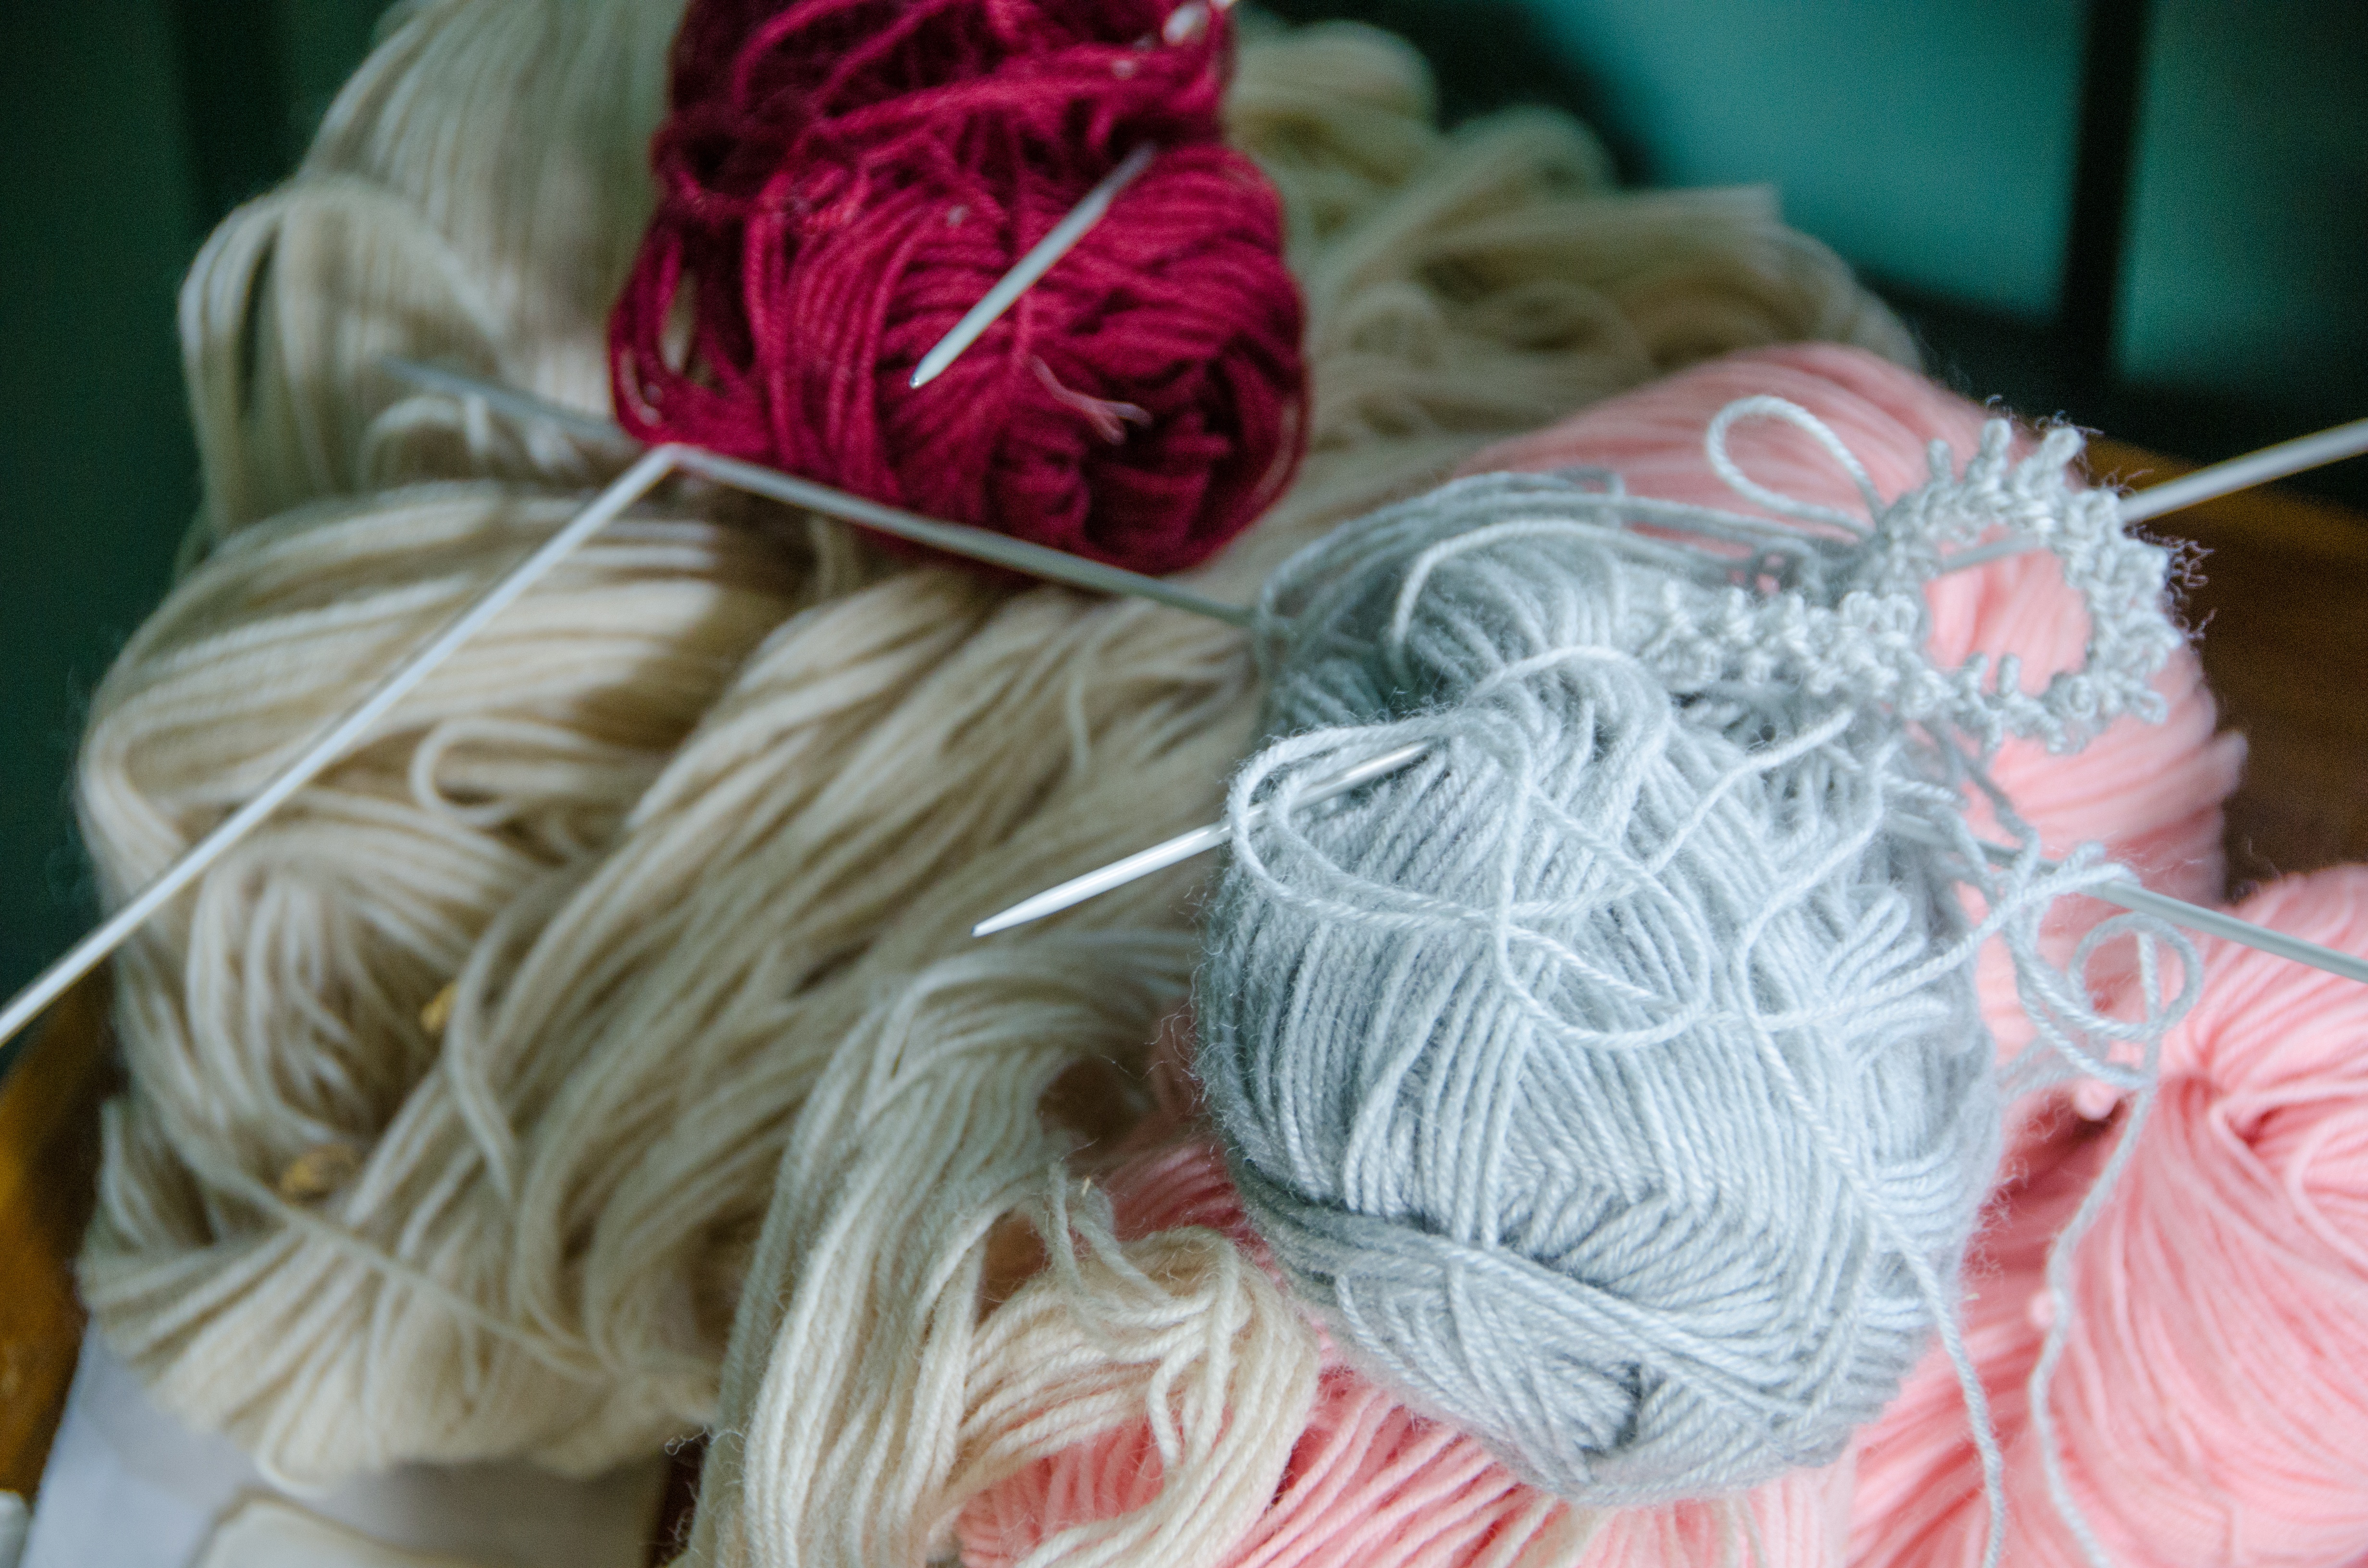
work, petal, old, craft, knit, pink, wool, material, thread, crochet, knitting, textile, art, manual, handicraft, hobby, fashioned, needlework